Multitude: War and Democracy in the Age of Empire

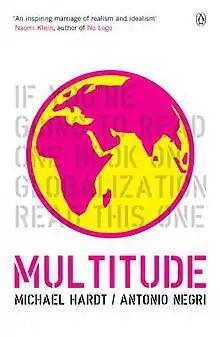

Multitude: War and Democracy in the Age of Empire is a book by autonomous Marxist philosophers Antonio Negri and Michael Hardt that was published in 2004. It is the second installment of a "trilogy", also comprising "Empire" (2000) and "Commonwealth" (2009).